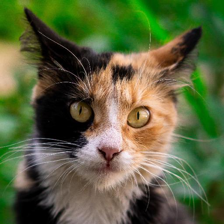
Label: animals